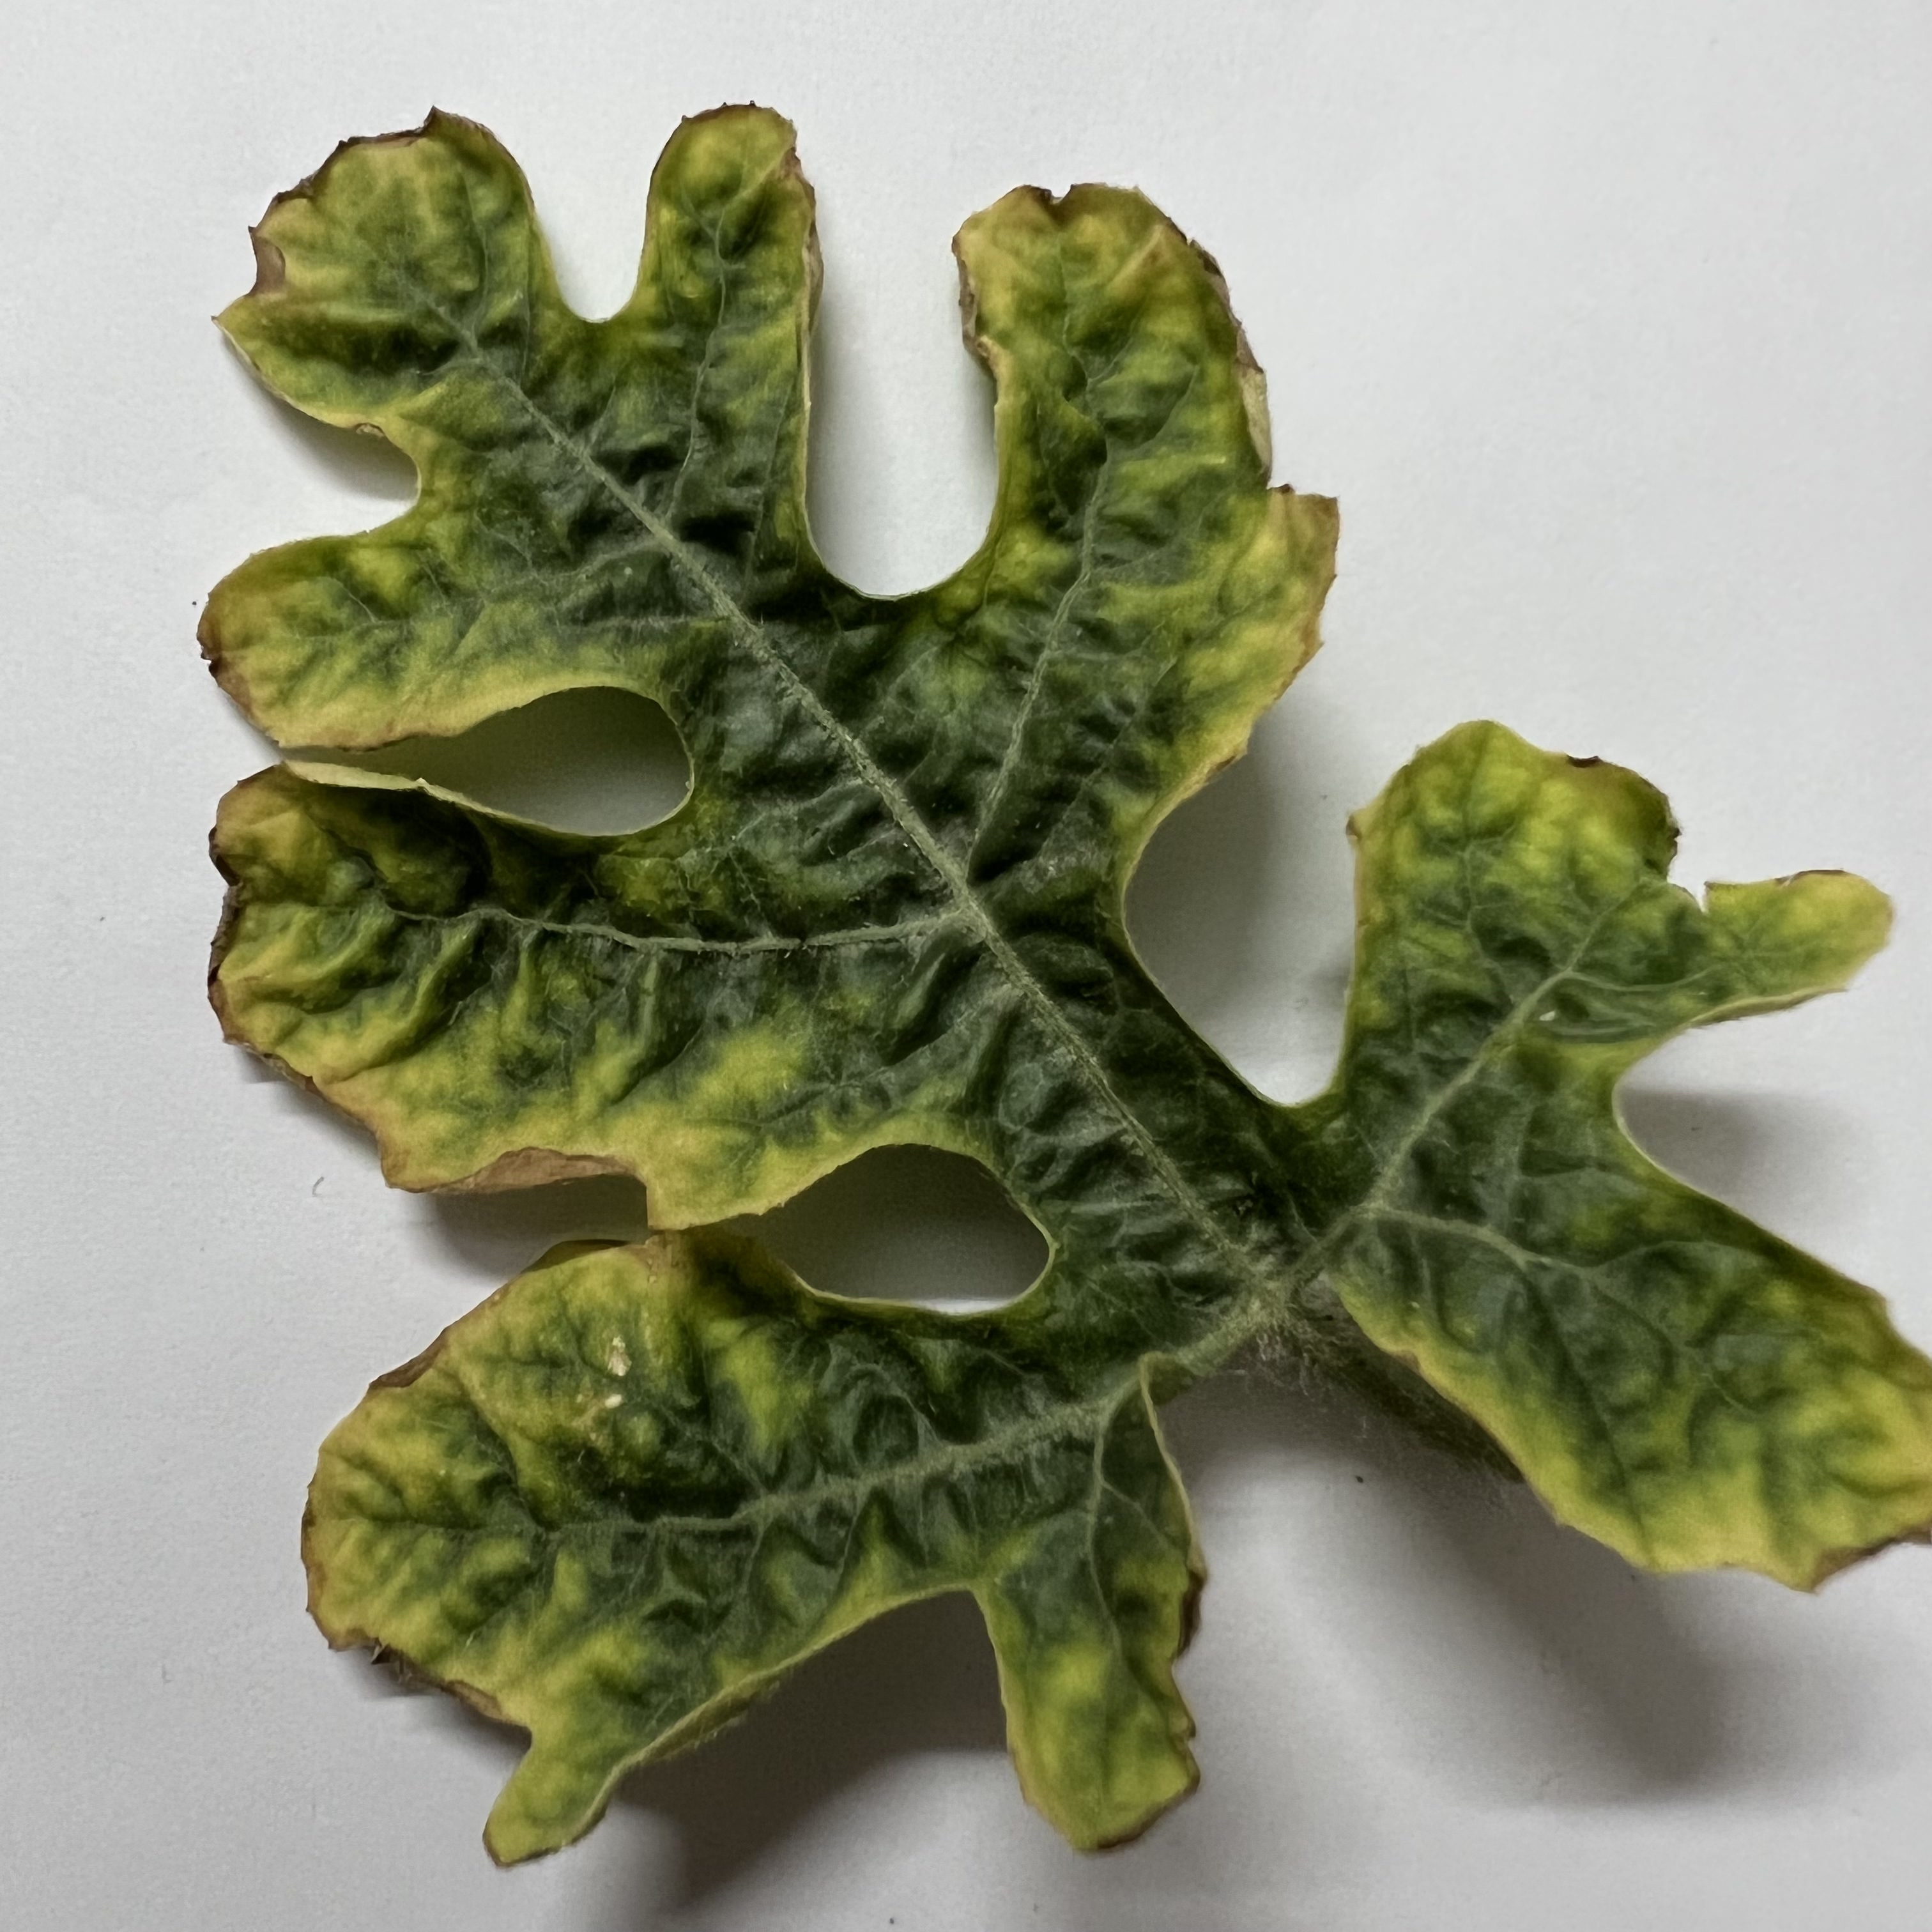
Label: Downy_Mildew